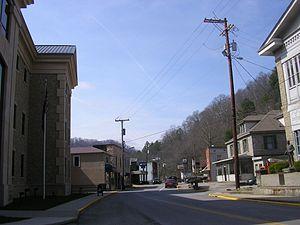
La ville de Hindman est le siège du comté de Knott, dans l’État du Kentucky, aux États-Unis. Elle comptait 777 habitants lors du recensement de 2010.